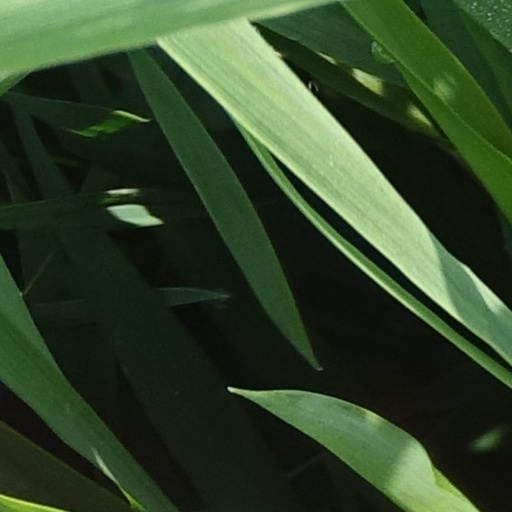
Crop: wheat